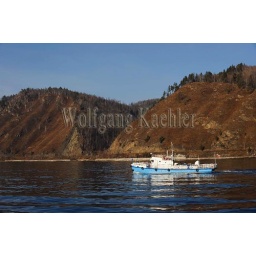
Russia, siberia, near irkutsk, lake baikal, boat